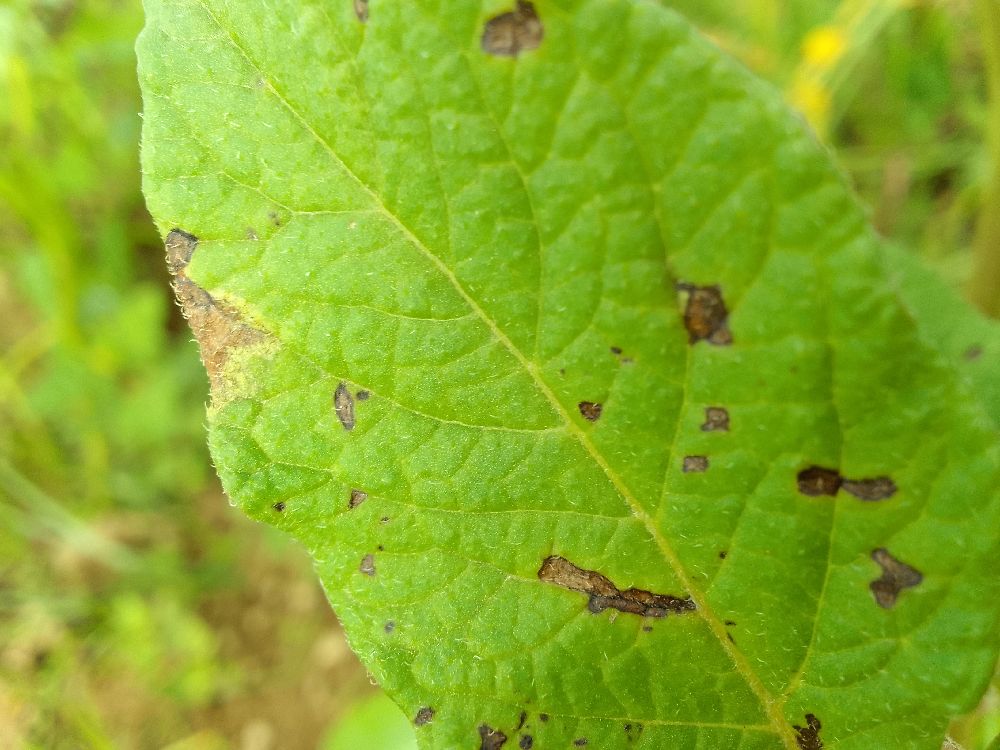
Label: Early blight